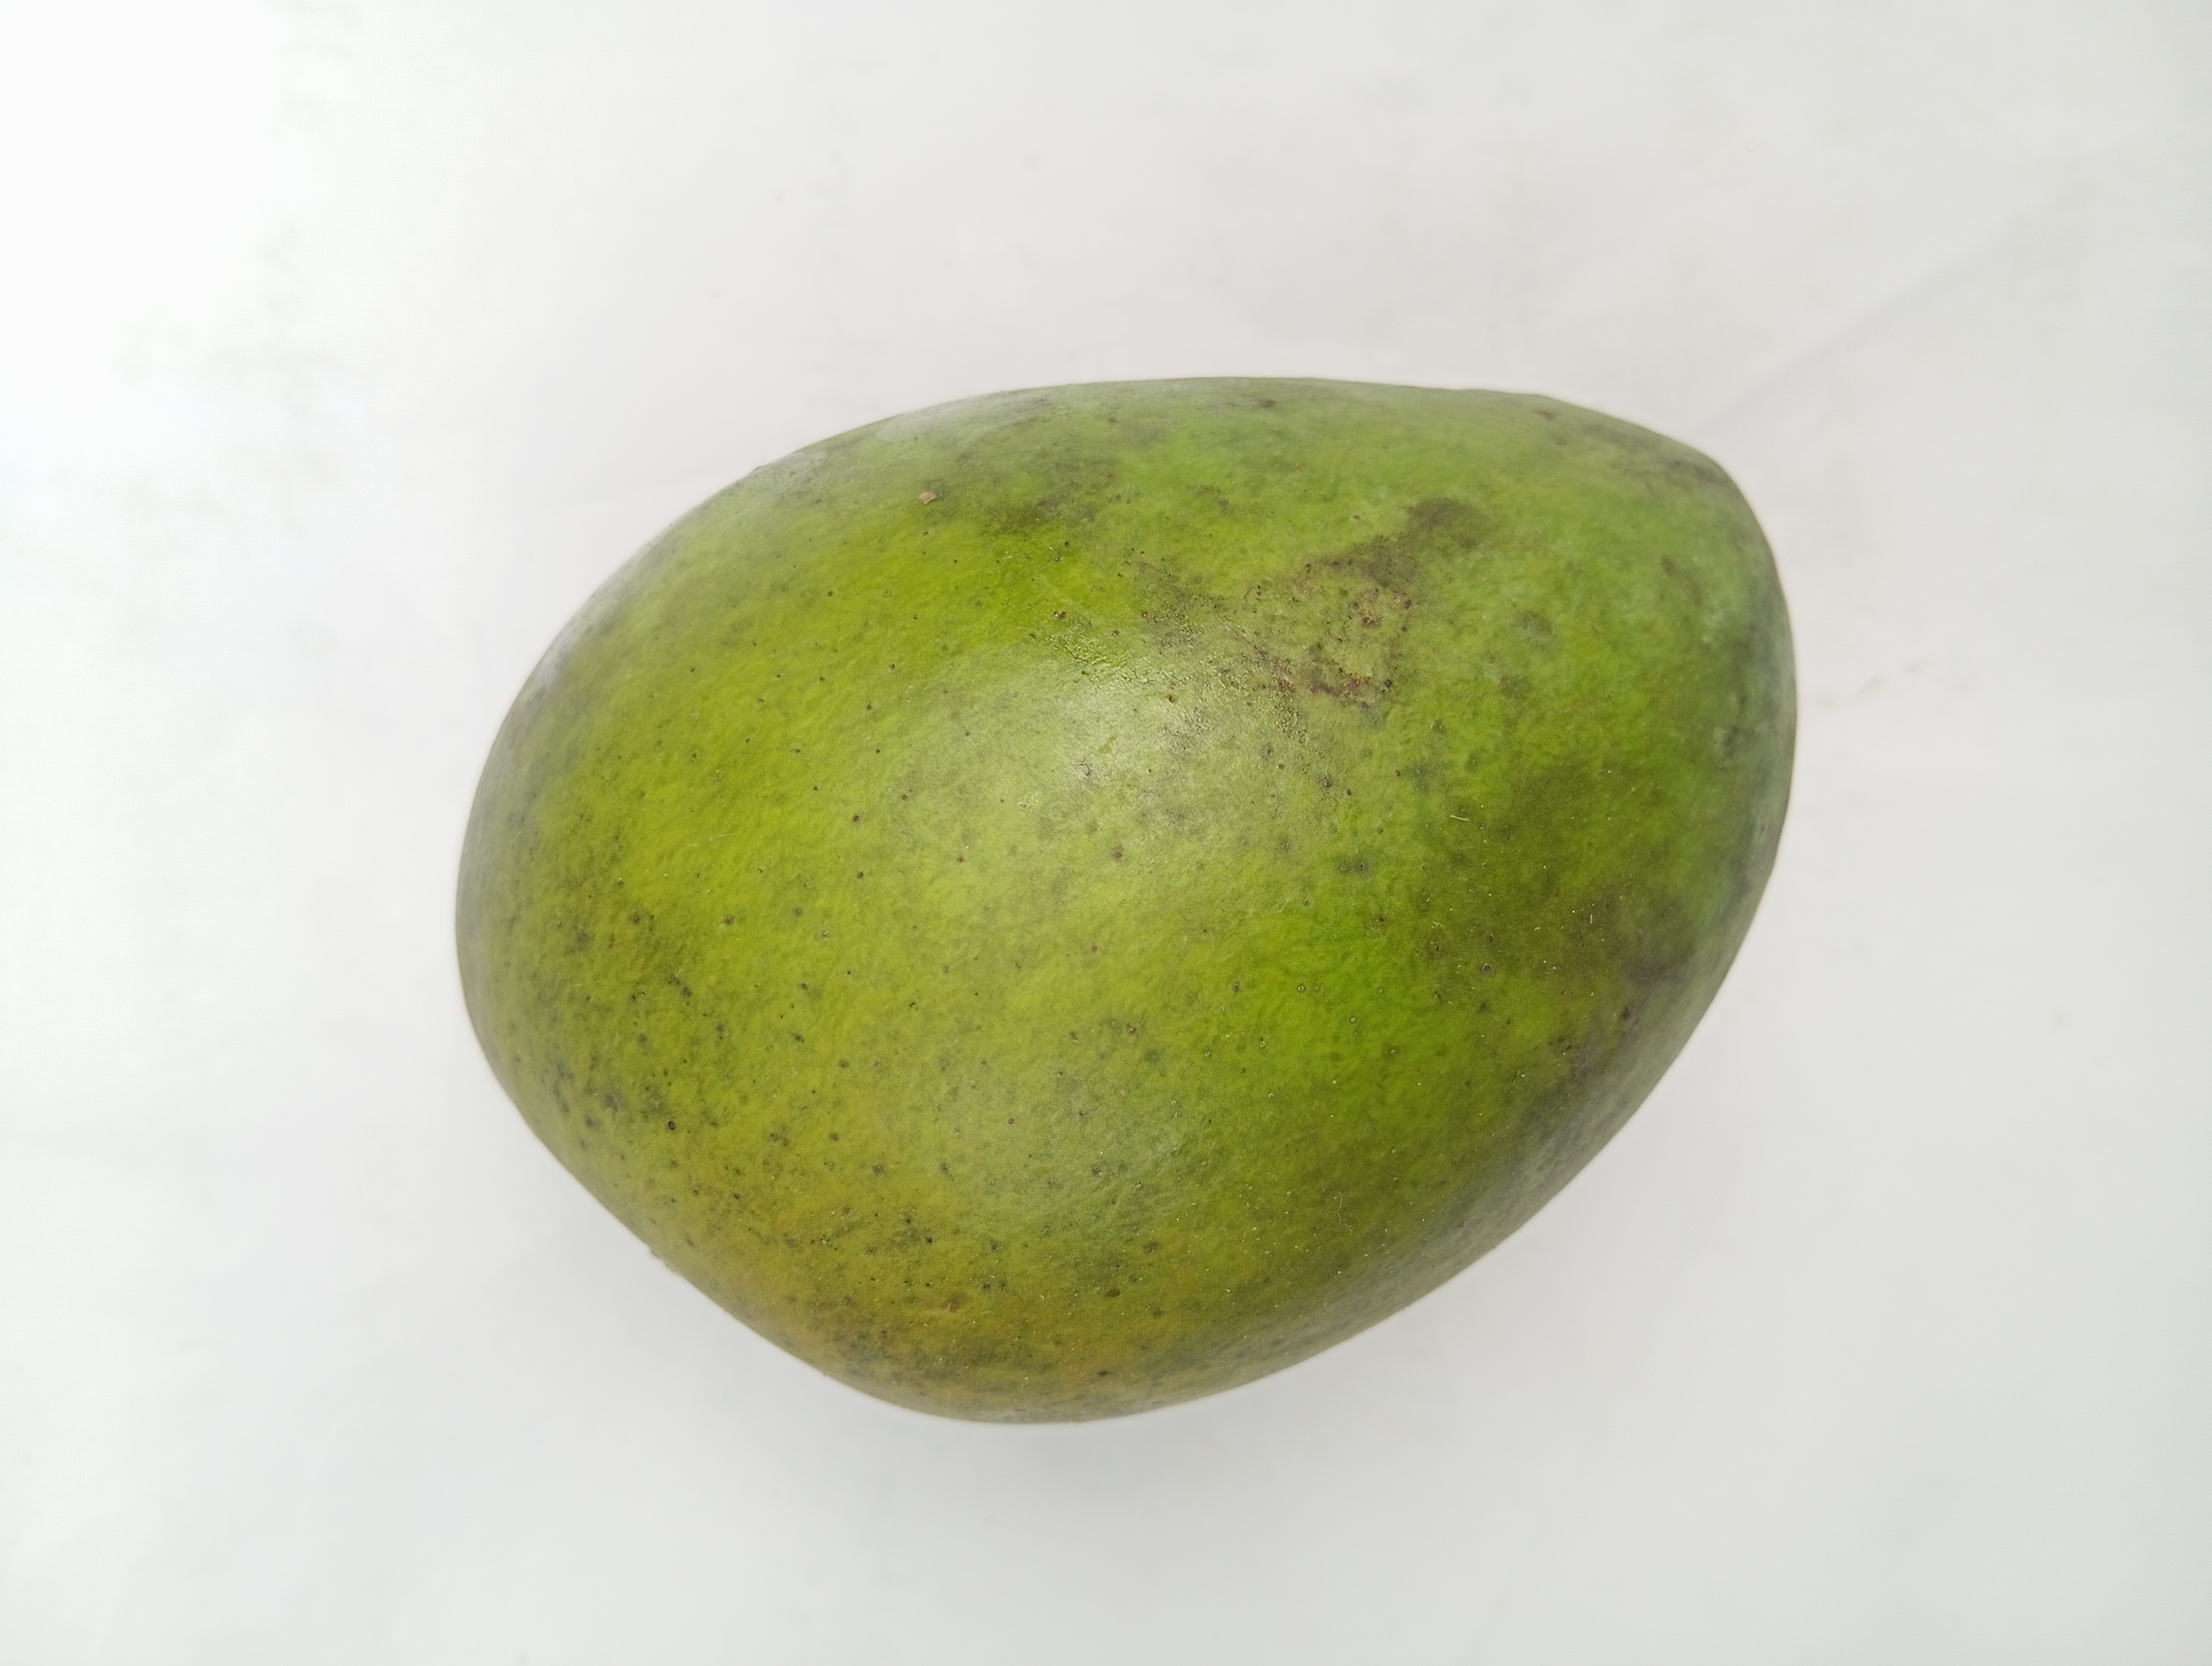
Mango variety: Harivanga